Happy-Go-Lucky (book)

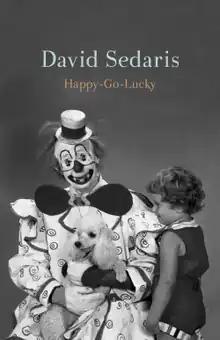
First edition cover

Happy-Go-Lucky is a collection of 18 semi-autobiographical essays by David Sedaris. It was published on May 31, 2022, by Little, Brown and Company. Out of these 18 essays, 13 were previously published in a magazine or through Amazon Original Stories; some of these were published under a different title or in a different form.